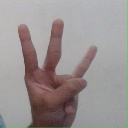
अक्षर: क्ष